Bhagyamudra

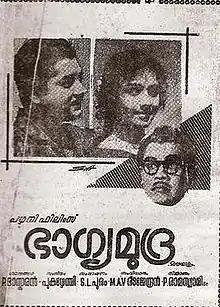
Film poster

Bhagyamudra is a 1967 Indian Malayalam-language film written by S. L. Puram Sadanandan and directed by M. A. V. Rajendran. It stars Prem Nazeer, Meenakumari, Adoor Bhasi, Muthukulam Raghavan Pillai, Manavalan Joseph, Kottayam Shantha, Kalavathi, G. K. Pillai, K. R. Vijaya, Sukumari, C. R. Lakshmy, Devaki and Baby Shakeela. The movie is a remake of the 1954 Bengali movie "Chheley Kaar".